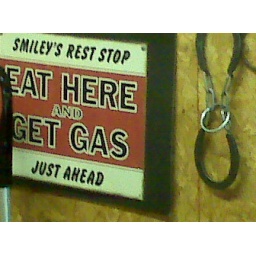
This sign is on the wall of the Catfish Barn in Pocola, Ok